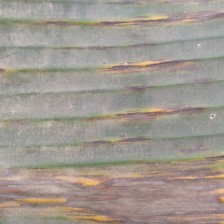
Label: sigatoka